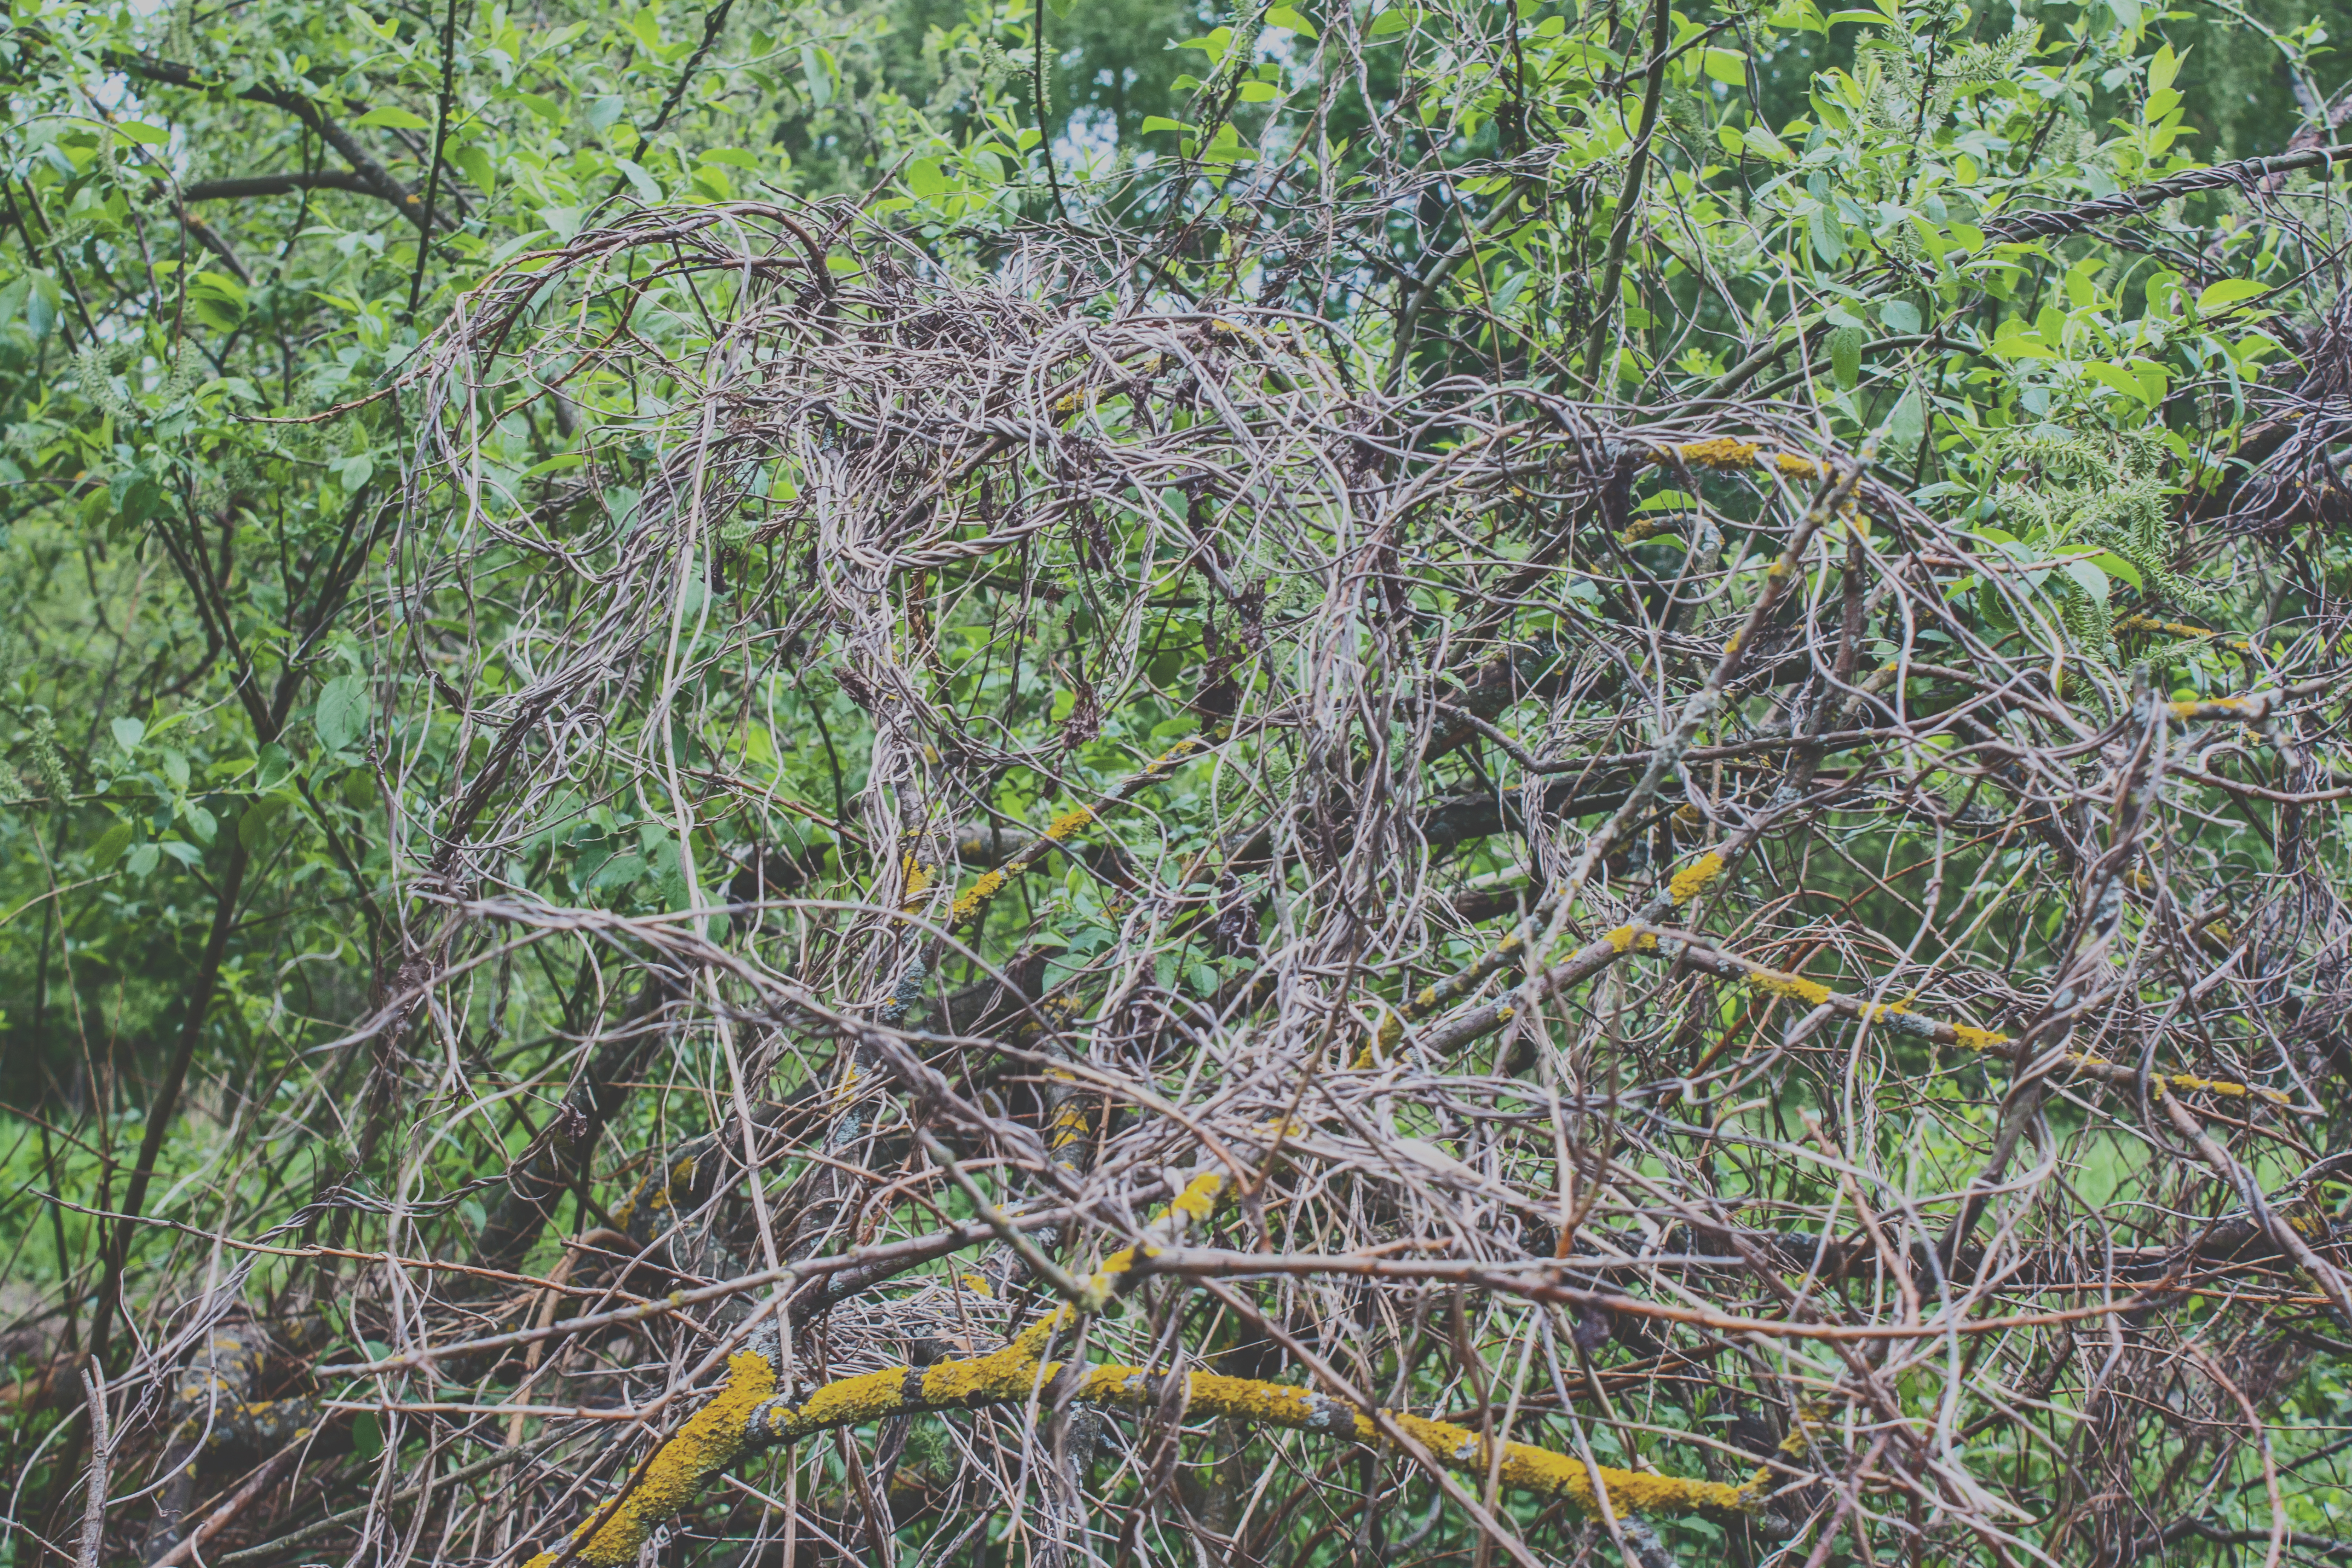
bush, tree, vegetation, plant, branch, woody plant, biome, plant community, grass, forest, grass family, terrestrial plant, twig, shrubland, jungle, wildlife, rainforest, shrub